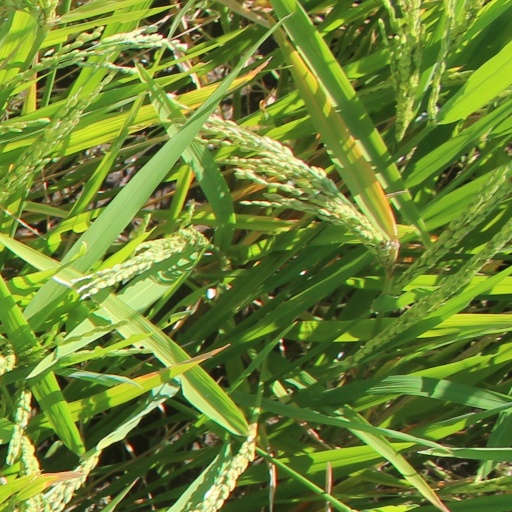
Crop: rice